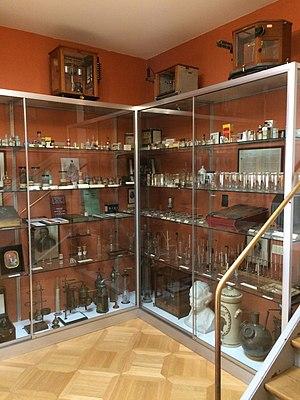
Le Musée de la pharmacie de l'université de Bâle montre dans l'exposition permanente l'histoire des médicaments et de leur production. Il a été fondé en 1924 par Josef Anton Häfliger comme une collection universitaire d'études et de pièces justificatives. Jusqu'à ce jour, il a été conservé dans sa forme originelle de cabinet scientifique.